Cat fugue

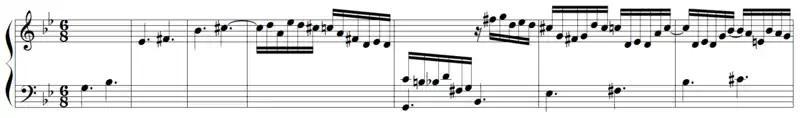
Anton Reicha, Fugue No. 9

In 1923, Amy Beach took a feline motif as the basis of her "Fantasia fugata", Op. 87. The piece carries the inscription: "... the composer is indebted to 'Hamlet', a large black Angora who had been placed on the keyboard with the hope that he might emulate Scarlatti's cat and improvise a fugue theme".